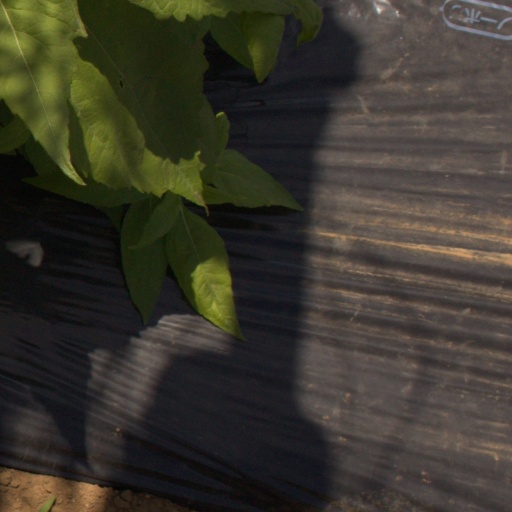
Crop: Jerusalem artichoke